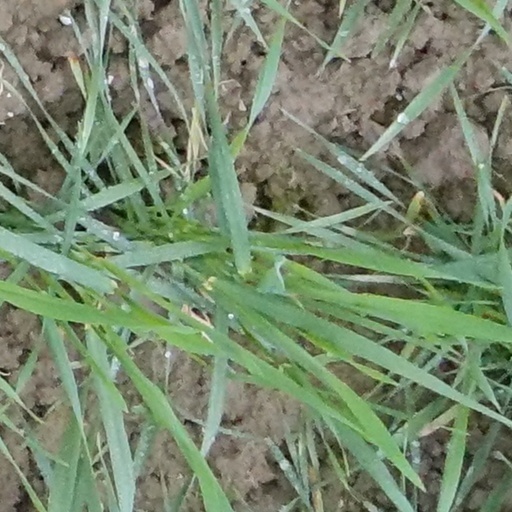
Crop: wheat